São Bartolomeu de Messines

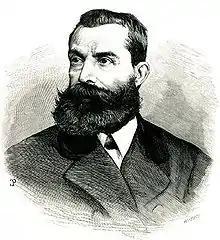
Portrait engraving of João de Deus Ramos, a Portuguese poet and creator of an innovative method to teach children to read who was born and raised in São Bartolomeu de Messines.

Nearby, next to the church, we also find the Casa Museu João de Deus, currently a museum, the place where the poet and pedagogue João de Deus lived. Today it functions as an open space for culture, but also as a place of homage and repository of memory of a figure that greatly marks not only this town, but also the country. The Costume and Traditions Museum displays the role of the work in the fields and on the land and its preponderance in the village economy, mainly associated to the production and commercialization of nuts, olive oil and also linked to pastoralism. João de Deus de Nogueira Ramos, mentioned above, is one of the unavoidable names, linked to São Bartolomeu de Messines. Considered the poet of love and "the most original of his time" by Antero de Quental, his path is inseparable from his lyrical work, but also with equal, or even greater importance, to his path as an educator and pedagogue. João de Deus not only dreamed of seeing his country able to read and write, but he also dedicated part of his life to make this dream come true through his literacy campaigns. A pioneer in the creation of a revolutionary methodology for teaching reading, his book he called "Cartilha Maternal", published in 1876, was translated into several languages, and is still considered current in many of its aspects. A son of this place, João de Deus is still today a source of pride in the land of his birth. Messines' main claim to fame is indeed being the birthplace of one of Portugal's most famous poets, João de Deus, who was born in São Bartolomeu de Messines and resided there in the 19th century. His famous "Cartilha Maternal" was used to teach Portuguese language during both the 19th and 20th centuries.